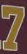
Number: 7